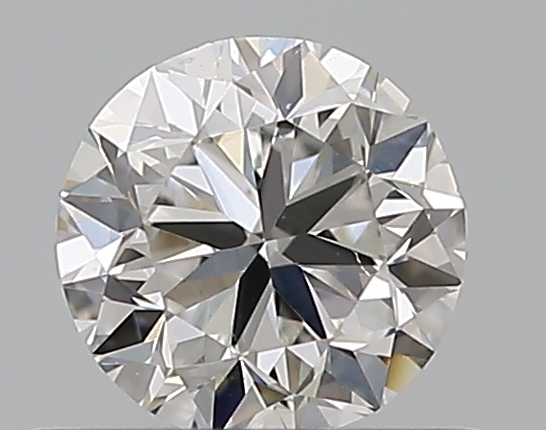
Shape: round
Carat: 0.5
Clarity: VS2
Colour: F
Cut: GD
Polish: EX
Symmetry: GD
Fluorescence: N
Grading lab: GIA
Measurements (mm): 4.85 x 4.95 x 3.15